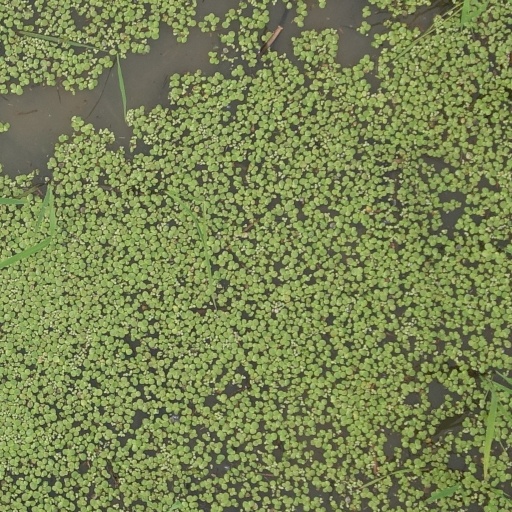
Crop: rice